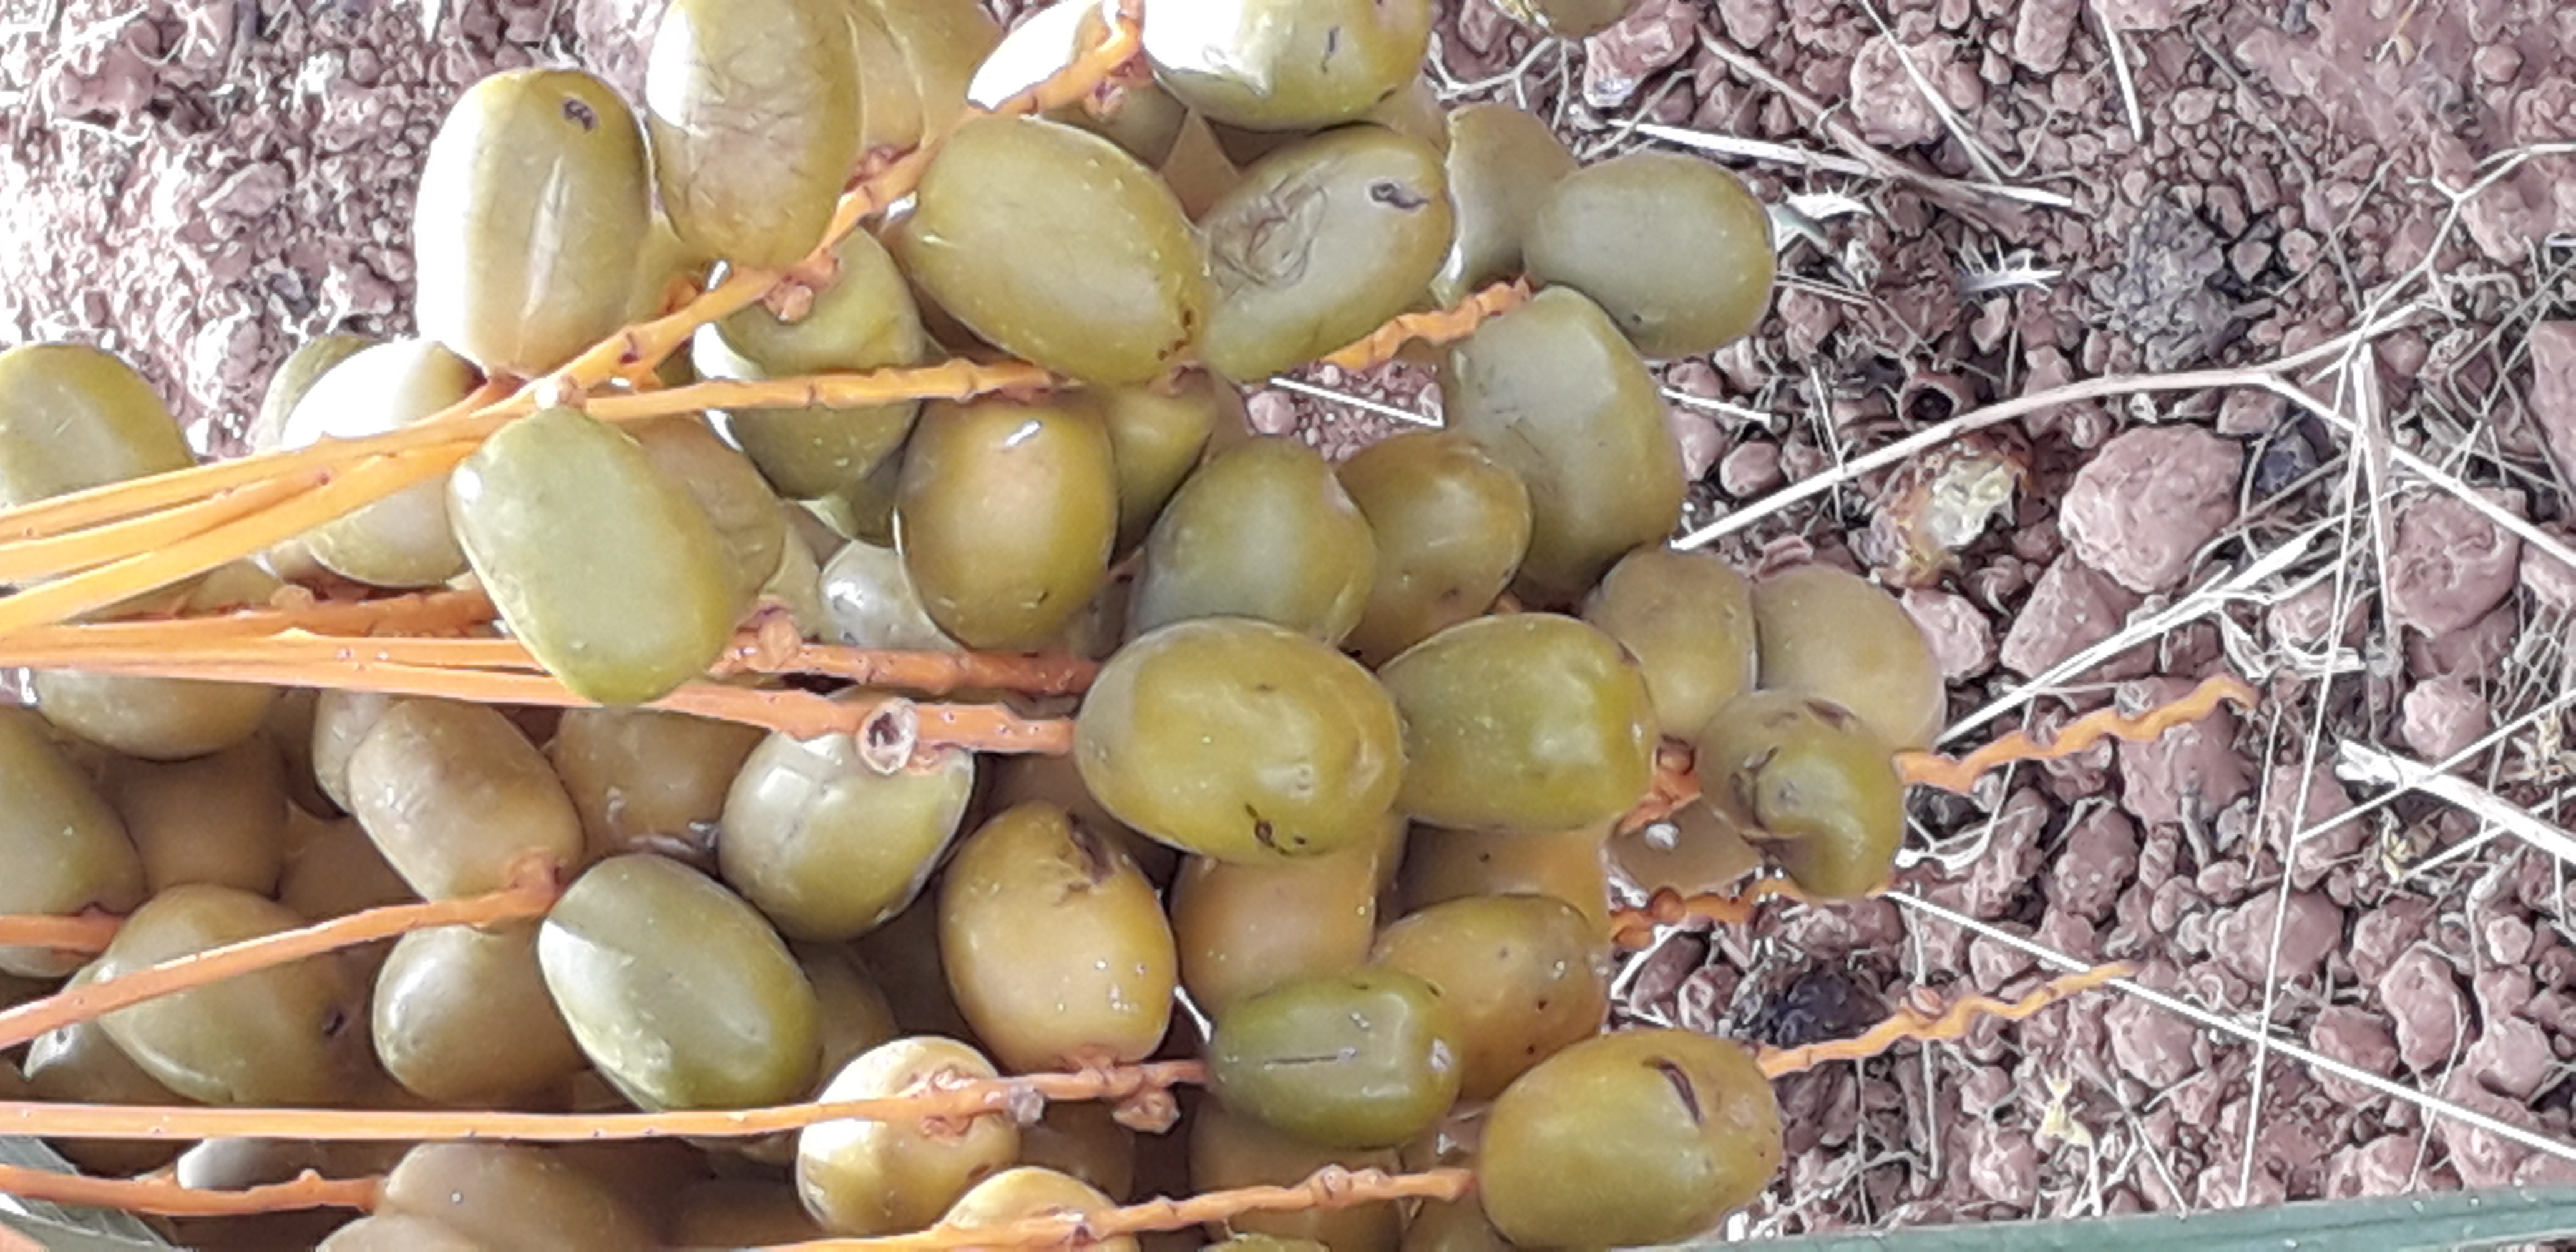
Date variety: Boufagous